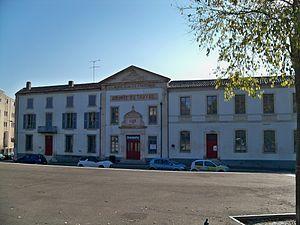
Batiment de la bourse du travail à Arles (13)
Arles est une commune du département des Bouches-du-Rhône, en région Provence-Alpes-Côte d'Azur. Il s'agit de la plus grande commune de France métropolitaine avec quelque 75 893 hectares. La ville est traversée par le Rhône et se trouve entre Nîmes et Marseille.